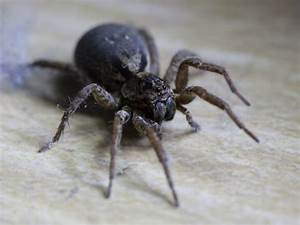
Label: ragno